Albert Louis Deullin

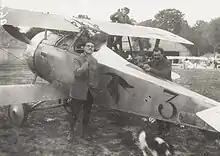
Nieuport 23 flown by Albert Deullin of Escadrille N3 (left) with squadronmate Paul Tarascon. 30 September 1916 at Cachy (cropped)

Five days later, Deullin, René Dorme, and another French pilot fought "Jagdstaffel 9"; Deullin barely fought free of four foes. Dorme did not return from the mission.